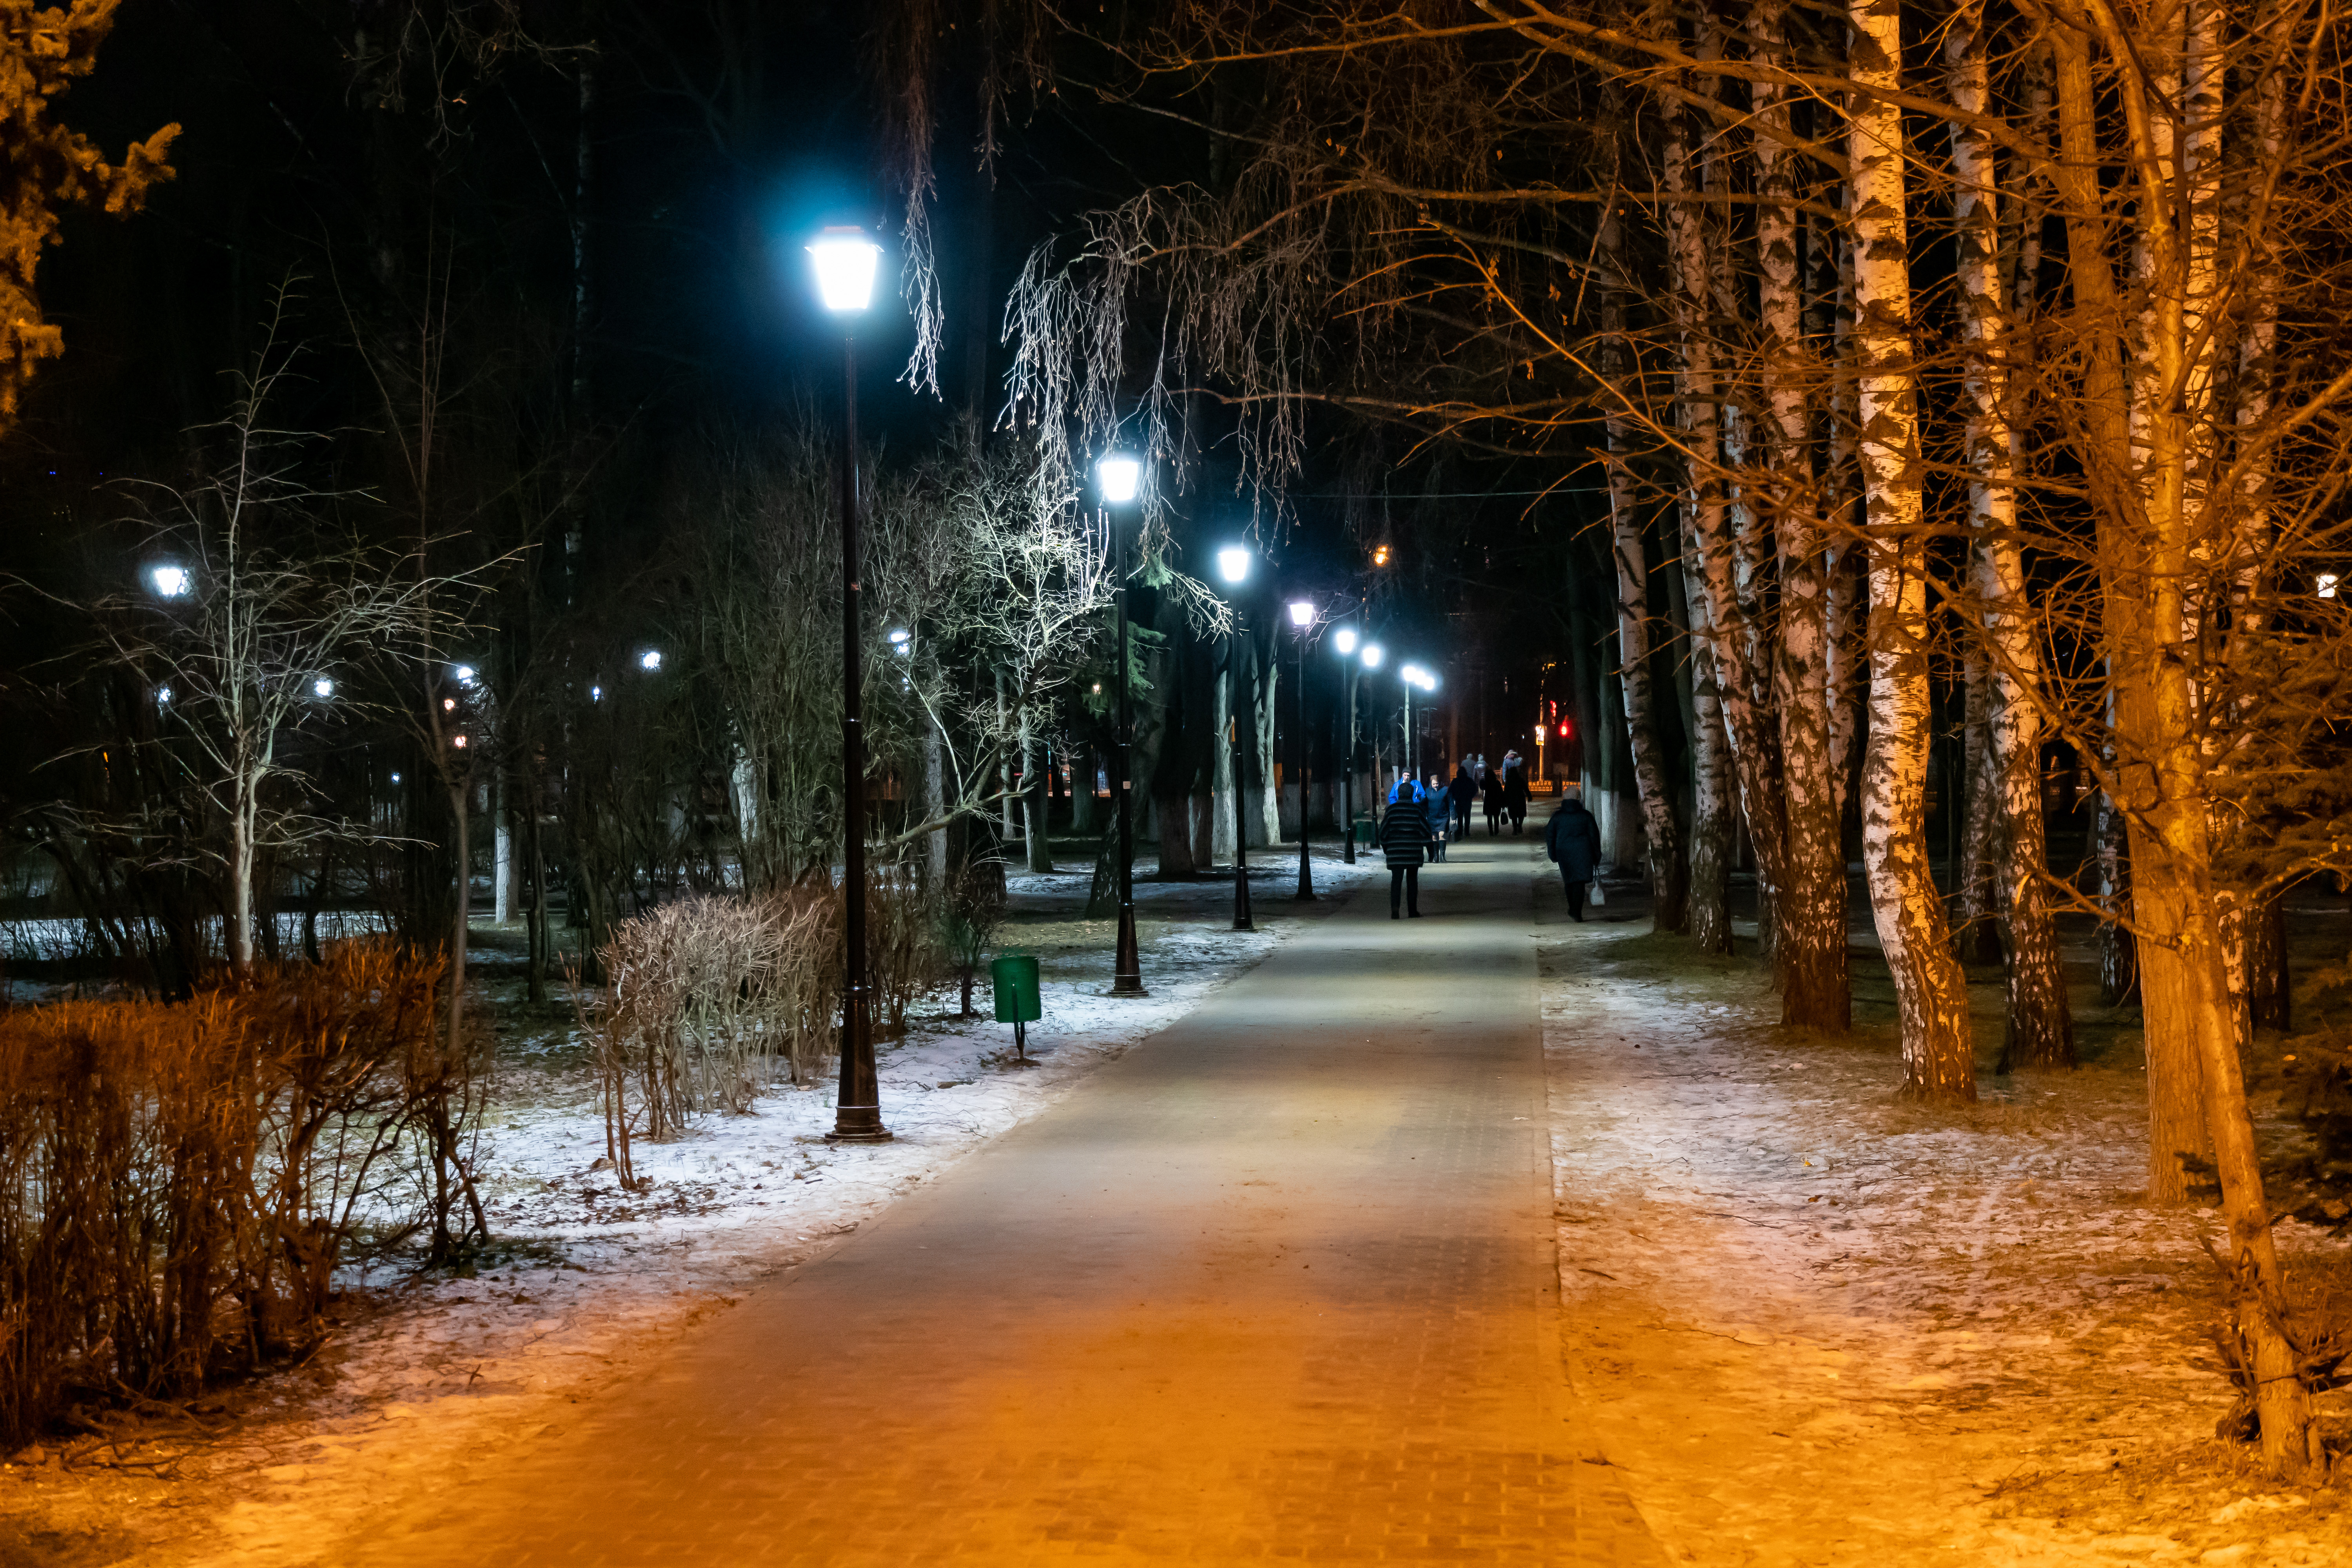
winter, frost, cold, dark, night, city, trees, branches, outdoors, wintry, snowfall, mysterious, nature, landscape, calm, scenic, lighting, branch, street light, public space, amber, light, midnight, deciduous, thoroughfare, light fixture, electricity, Security lighting, trunk, sidewalk, walkway, trail, path, autumn